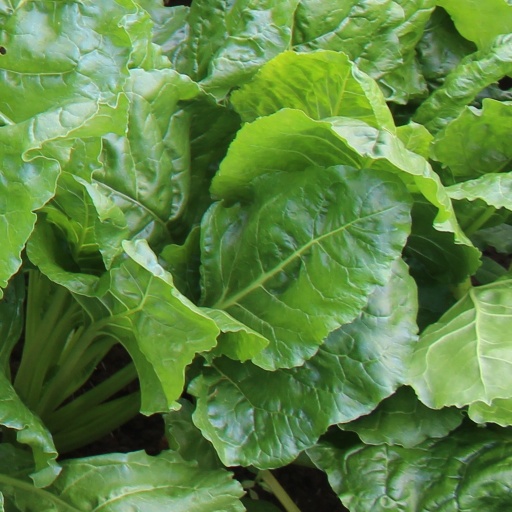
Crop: sugar beet